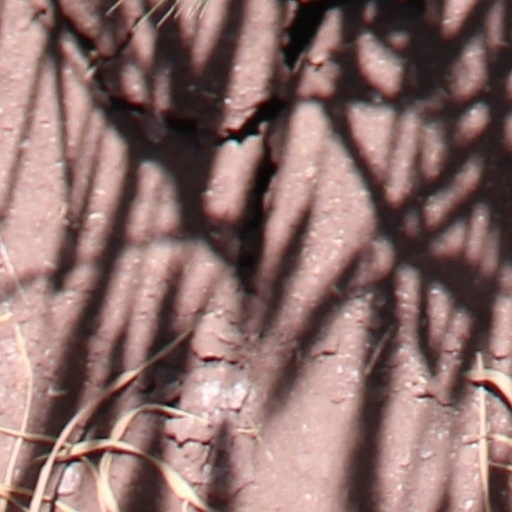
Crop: wheat